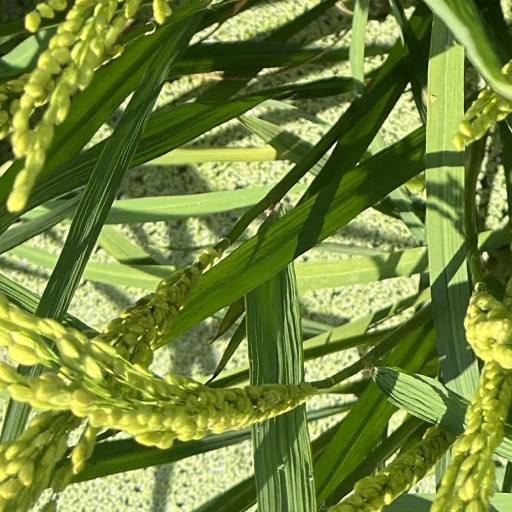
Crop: rice